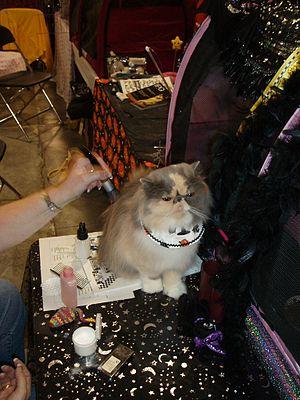
Le persan est une race de chat à poil long. Ce chat de taille moyenne à grande est caractérisé par son poil long et abondant, sa silhouette toute en rondeur et son visage au museau très court. Reconnue depuis la fin du XIXᵉ siècle, la race est d'abord modifiée par les Anglais, puis essentiellement par les États-Unis après la Seconde Guerre mondiale.